Mapping of Venus

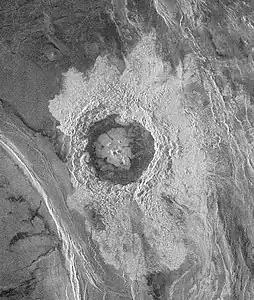
Dickinson Crater on Venus. The structure can be clearly seen.

The Smooth plains unit (ps) belongs to Gunda Formation, which is a smooth and featureless surface without tectonic marks. It only makes up about 10.3 million km of Venusian surface. These plains are usually do not have impact craters, which is tectonic undeformed. These plains are rarely with low domes. These suggested three type of setting for this unit: